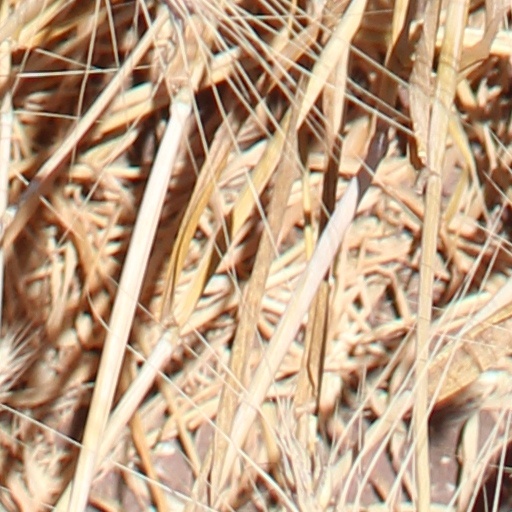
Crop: wheat